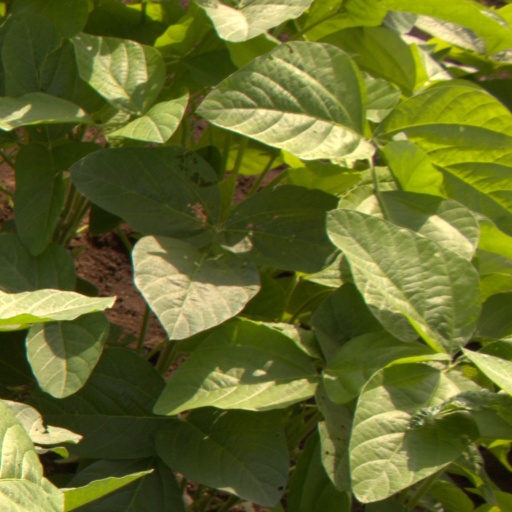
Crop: soybean